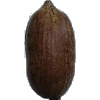
Label: Nut Pecan 1